Brute-force attack

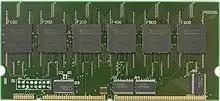
A single COPACOBANA board boasting 6 Xilinx Spartans – a cluster is made up of 20 of these.

Advanced Encryption Standard (AES) permits the use of 256-bit keys. Breaking a symmetric 256-bit key by brute-force requires 2 times more computational power than a 128-bit key. One of the fastest supercomputers in 2019 has a speed of 100 petaFLOPS which could theoretically check 100 trillion (10) AES keys per second (assuming 1000 operations per check), but would still require 3.67×10 years to exhaust the 256-bit key space.